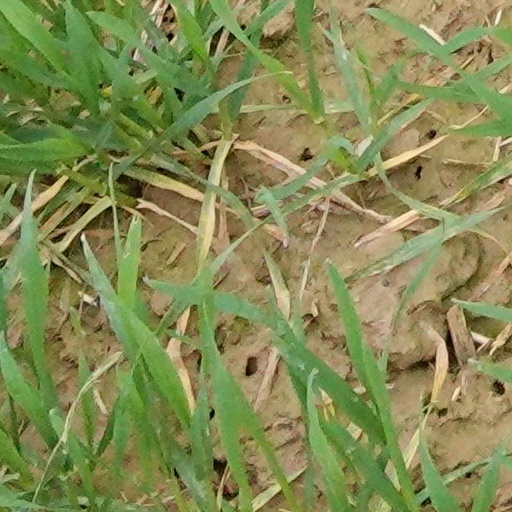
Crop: wheat